Maynard Harrison Smith

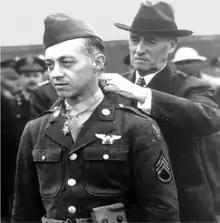
Secretary of War Henry L. Stimson awarding the Medal of Honor to S/Sgt. Smith

Maynard Harrison "Snuffy" Smith (May 19, 1911 – May 11, 1984) was a United States Army Air Forces staff sergeant and aerial gunner aboard a B-17 Flying Fortress bomber in World War II who received the Medal of Honor for his conduct during a bombing mission over France on May 1, 1943. Smith was the first enlisted member of the United States Army Air Forces to earn the Medal of Honor.